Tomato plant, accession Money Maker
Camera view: bottom (45 deg); turntable rotation: 180 degrees
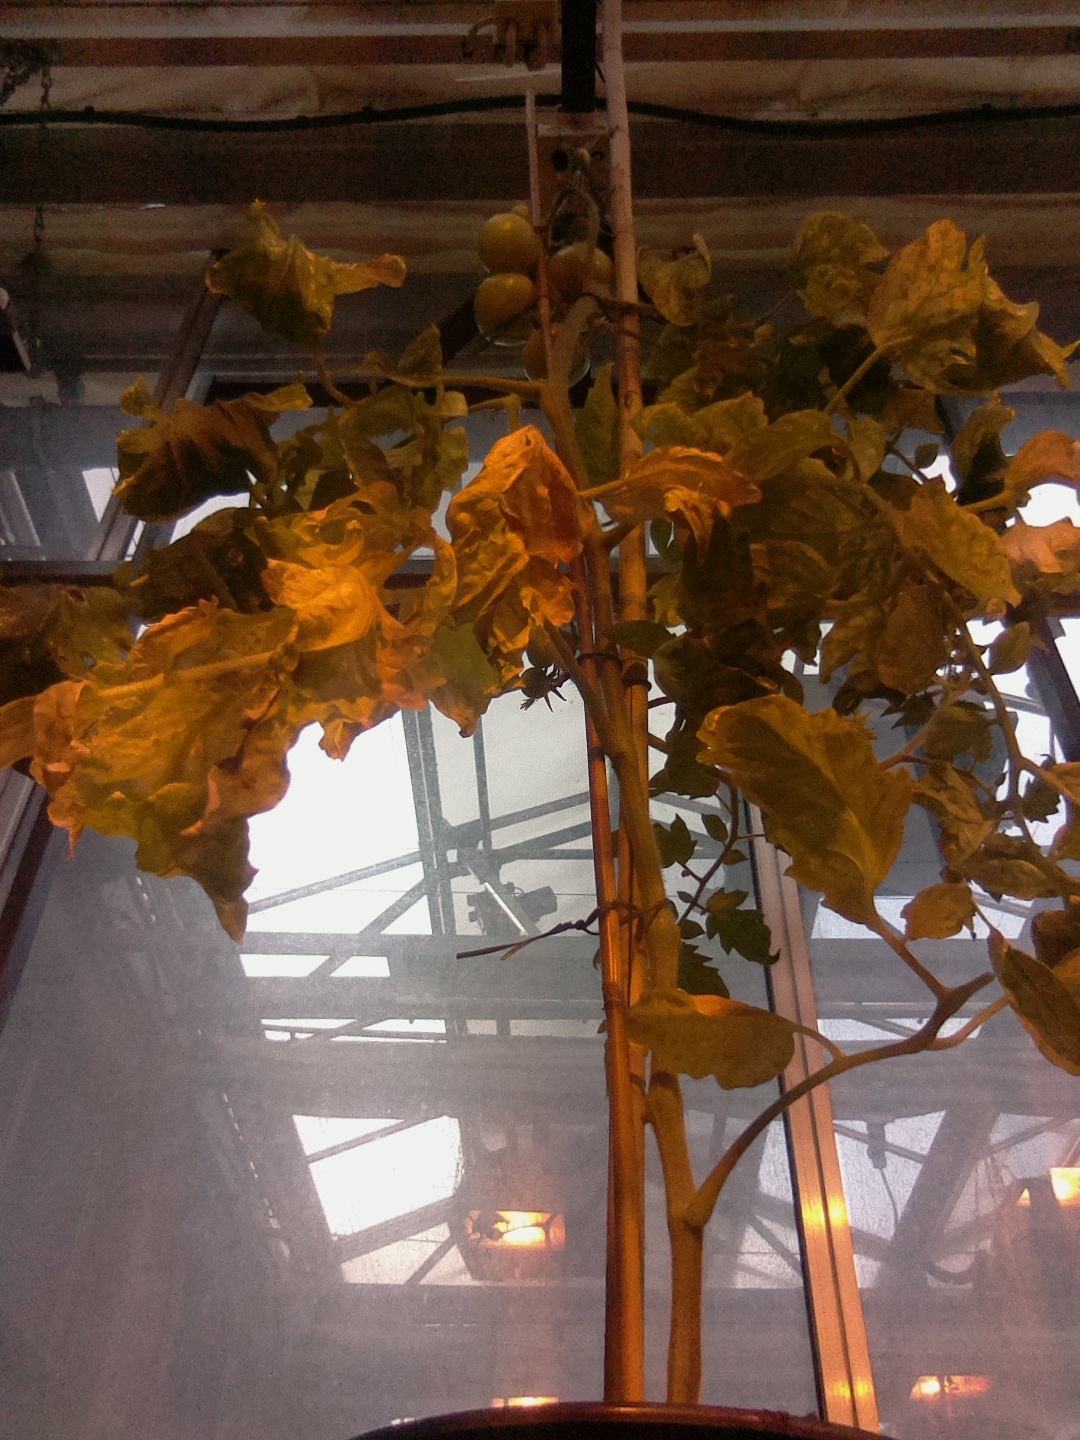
BBCH growth stage 78: 80% -90% of final fruit size